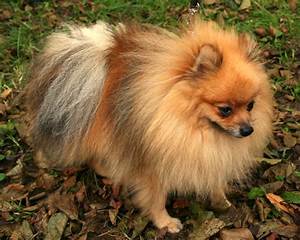
Label: dog